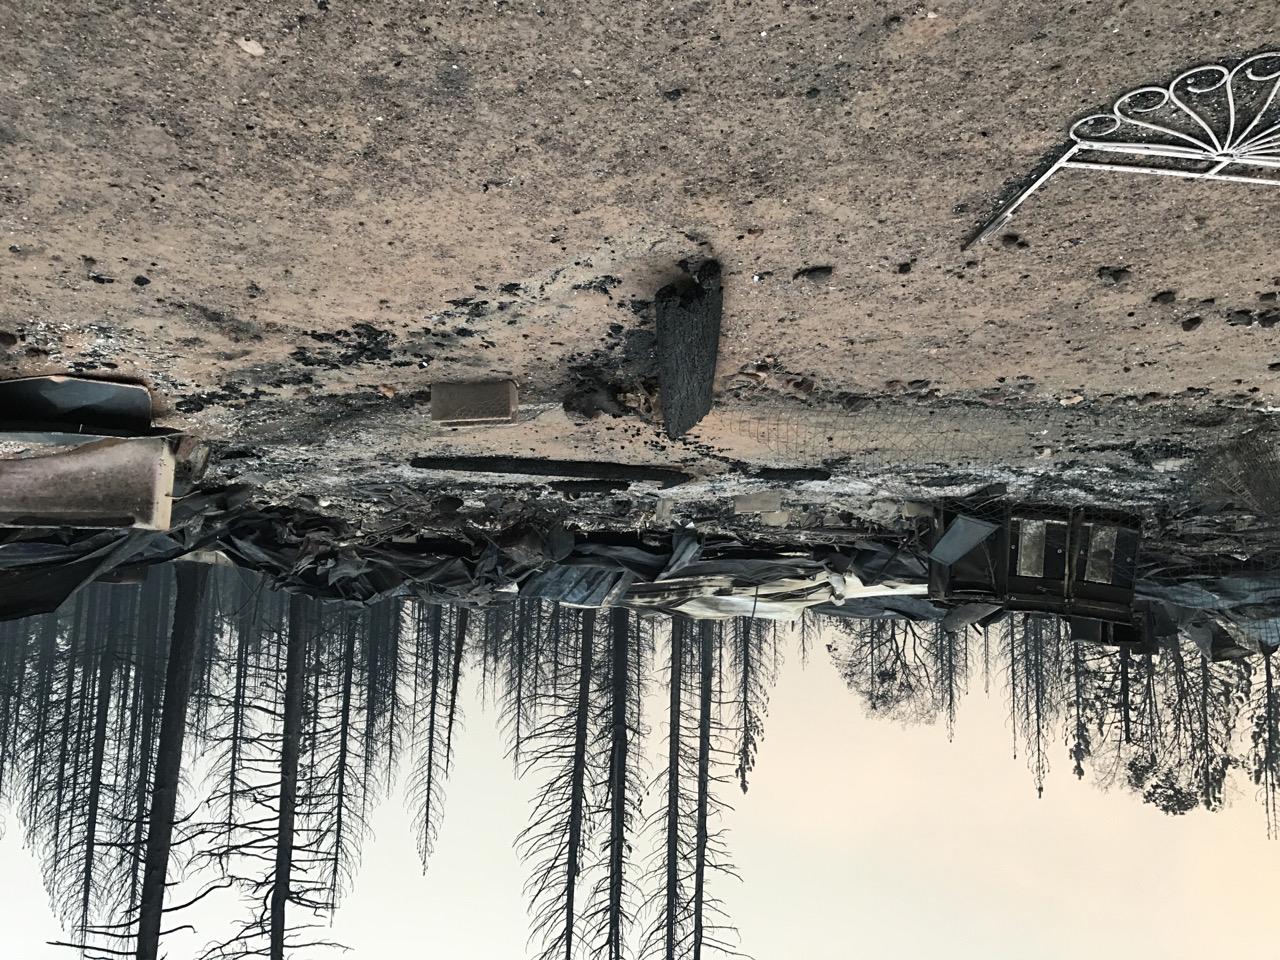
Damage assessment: destroyed